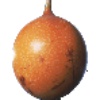
Label: granadilla